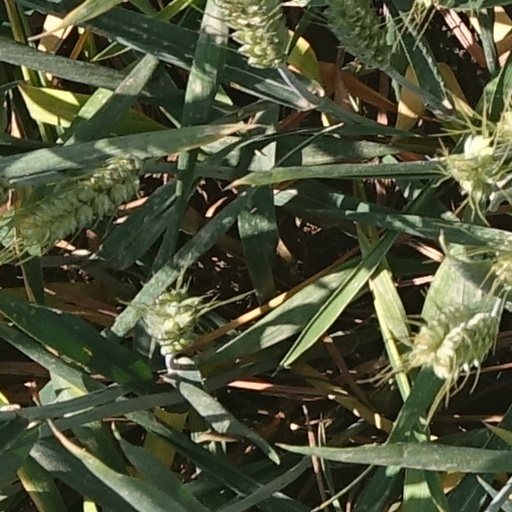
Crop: wheat